Zainab Bahrani

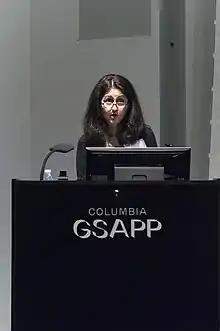
Zainab Bahrani

Zainab Bahrani (born 29 August 1962) is an Iraqi Assyriologist and is Edith Porada Professor of Ancient Near Eastern Art and Archaeology at Columbia University. She was elected fellow of the American Academy of Arts and Sciences in 2020. In 2019 she was awarded an Andrew Carnegie Fellowship; she previously held a Guggenheim Fellowship in 2003. In 2009 she was awarded the James Henry Breasted Prize. Her book "The Graven Image" demonstrated "a complete overturning of Eurocentric representations of the cultural and artistic legacies of ancient Assyria and Babylonia".